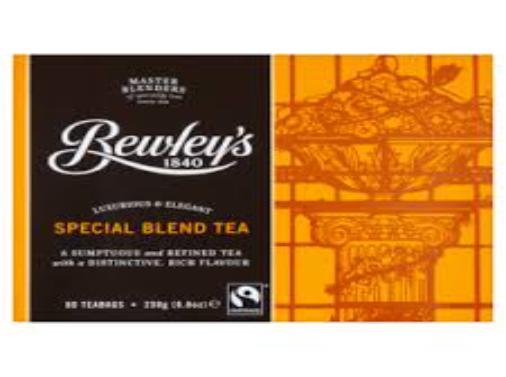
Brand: Bewley's
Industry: Food